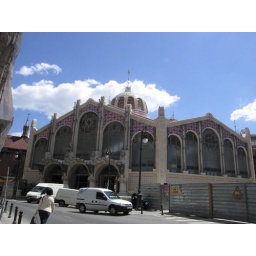
An amazing building in the centre of Valencia, full of fresh fish andproduce.